The Red (film)

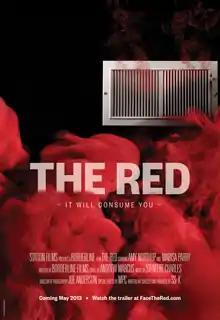
Theatrical release poster

The Red is an 8-minute psychological thriller created by Borderline Films (makers of "Martha Marcy May Marlene" and "Simon Killer") and advertising agency SS+K on behalf of SALT, a free resource created by the non-profit American Student Assistance.